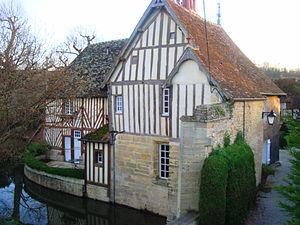
Le manoir de Boissey se situe dans le pays d'Auge, sur la commune de Boissey canton de Saint-Pierre sur Dives dans le département français du Calvados, en région Normandie.